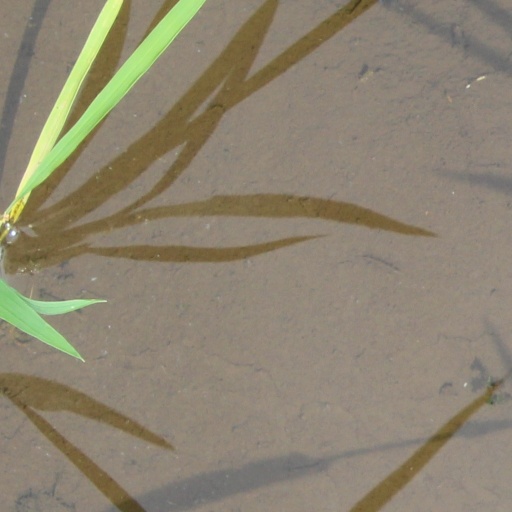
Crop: rice